Franz Gregor Ignaz Eckstein

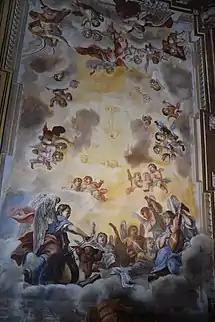
Ceiling of the Chapel; Bernstein Castle

Franz Gregor Ignaz Eckstein ( – 1741) was an Austrian fresco painter of Czech ancestry. He worked in Bohemia, Silesia, and Galicia.